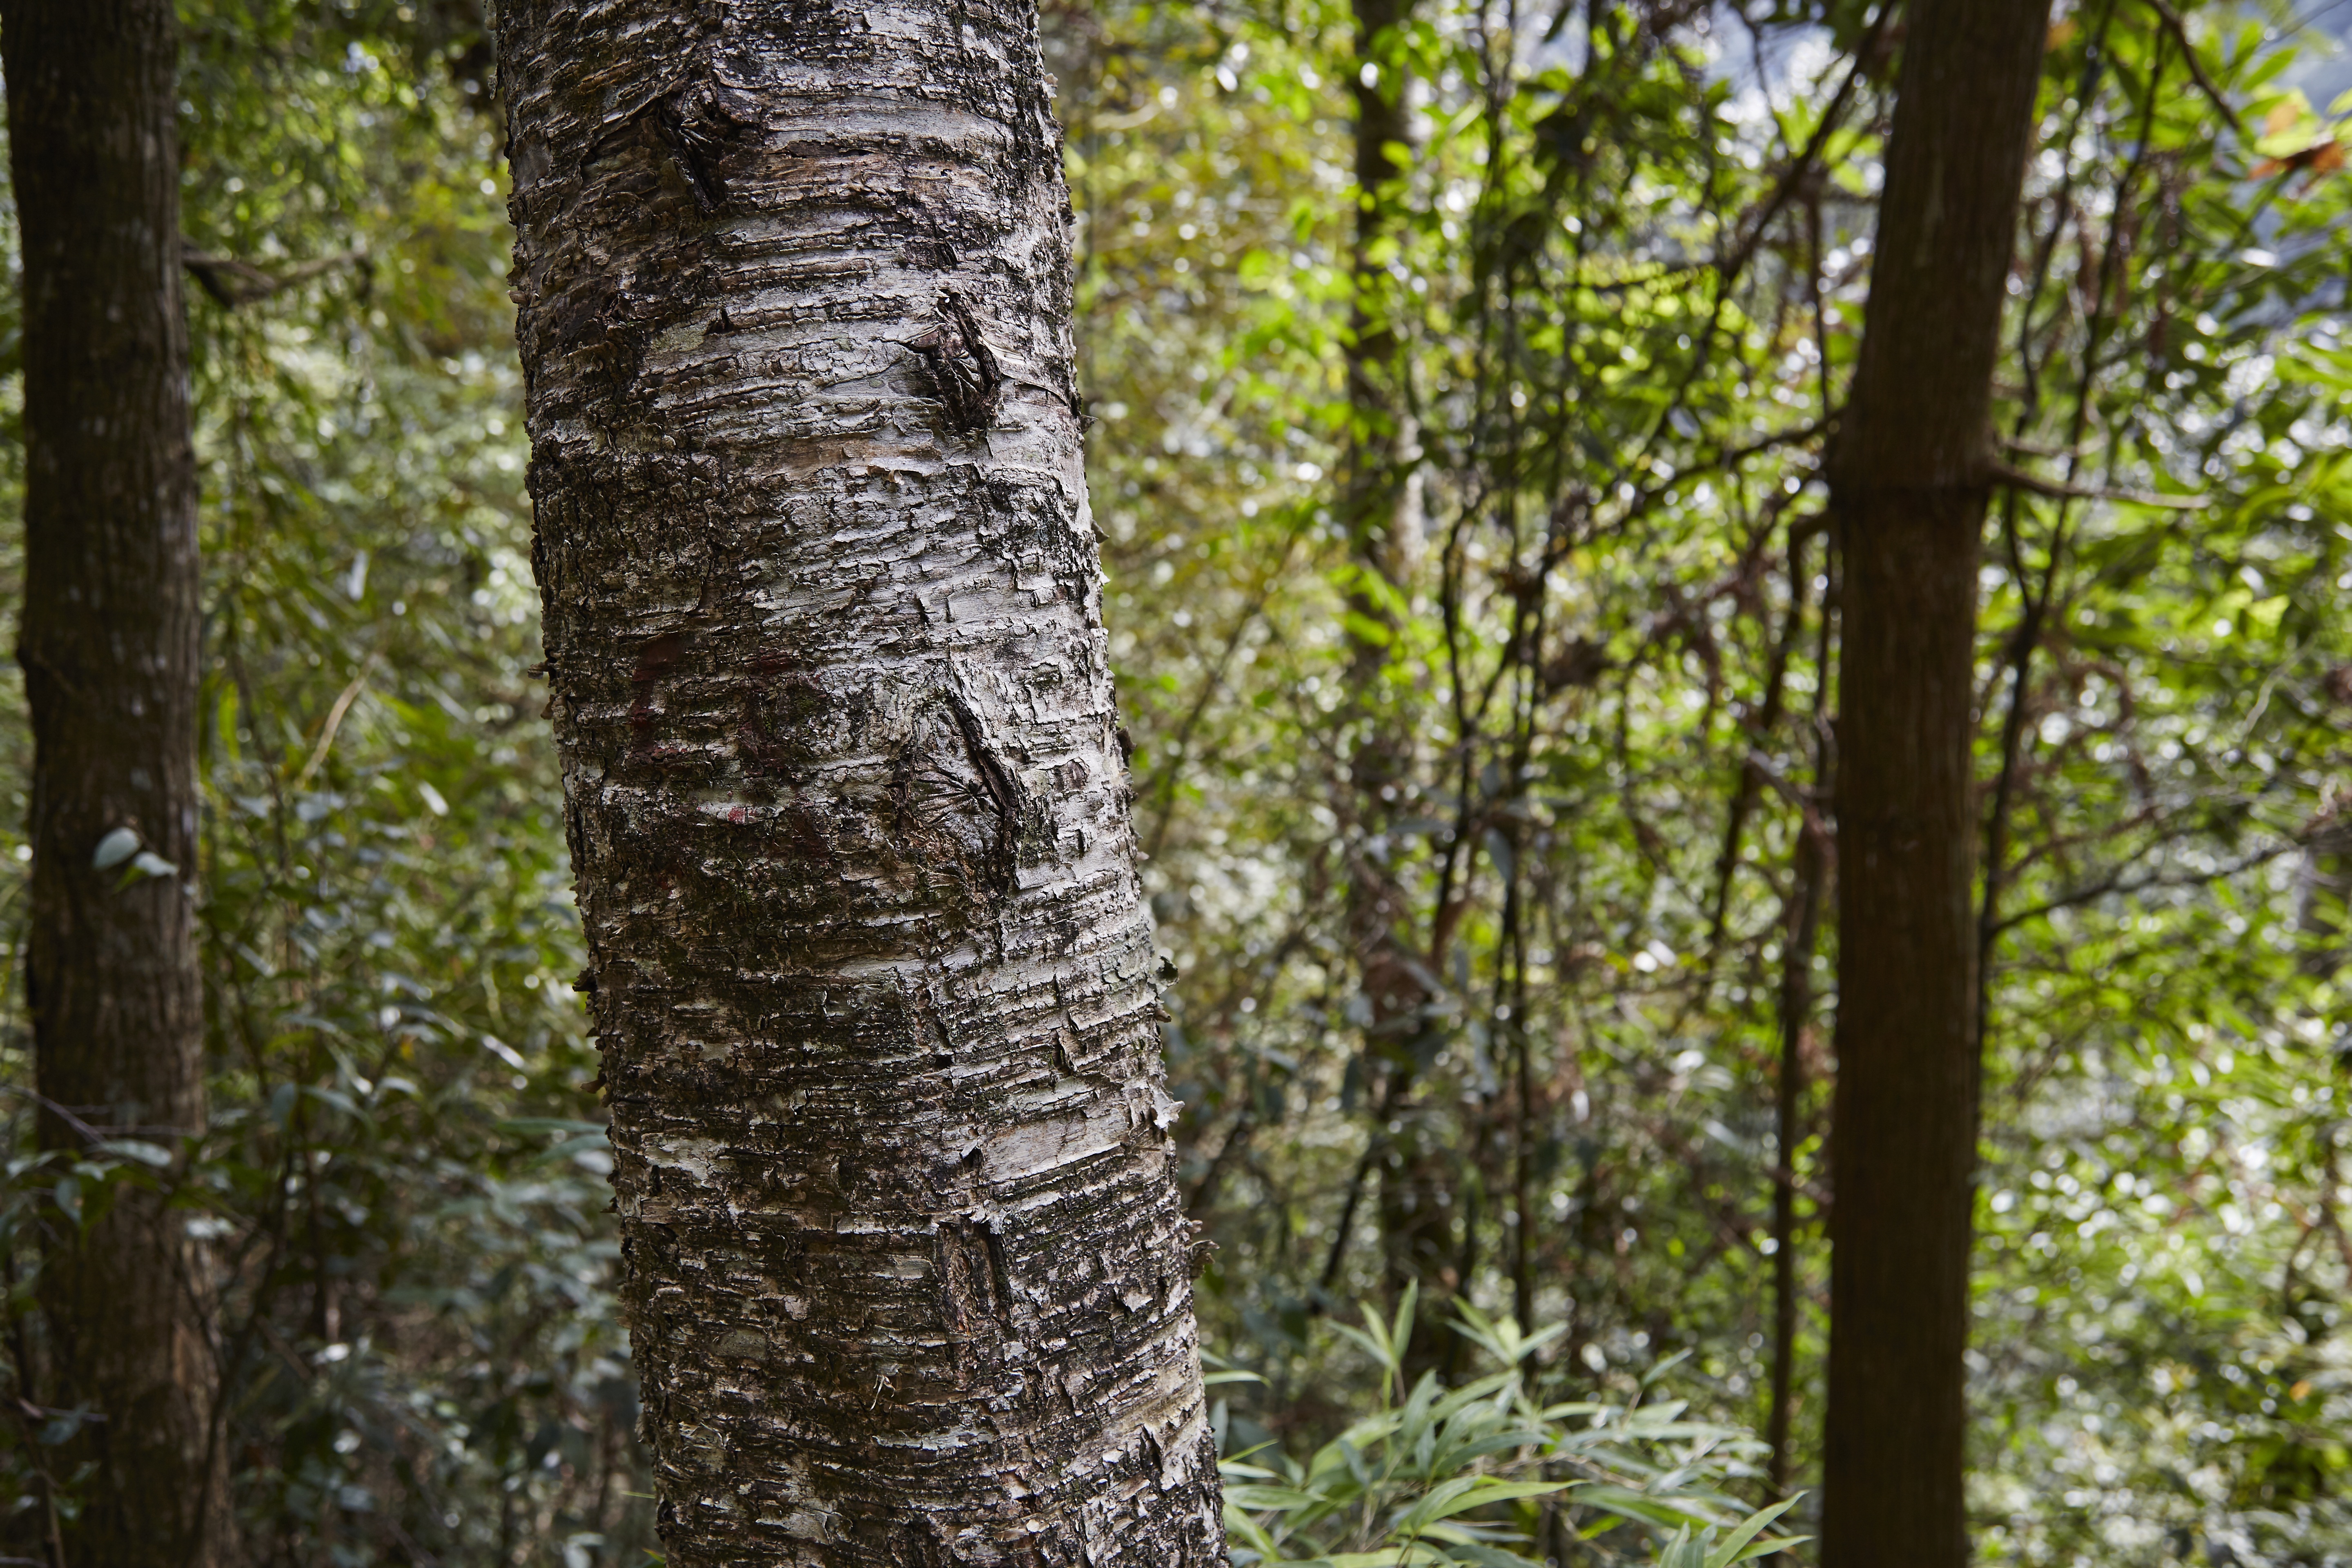
tree, forest, branch, plant, sunlight, leaf, trunk, birch, autumn, spruce, deciduous, grove, woodland, habitat, ecosystem, the scenery, flowering plant, old growth forest, natural environment, plant stem, woody plant, temperate broadleaf and mixed forest, temperate coniferous forest, land plant